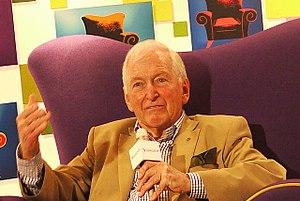
Bryce Courtenay, né le 14 août 1933 à Johannesburg et mort le 22 novembre 2012 à Canberra, est un romancier australien d'origine sud-africaine.